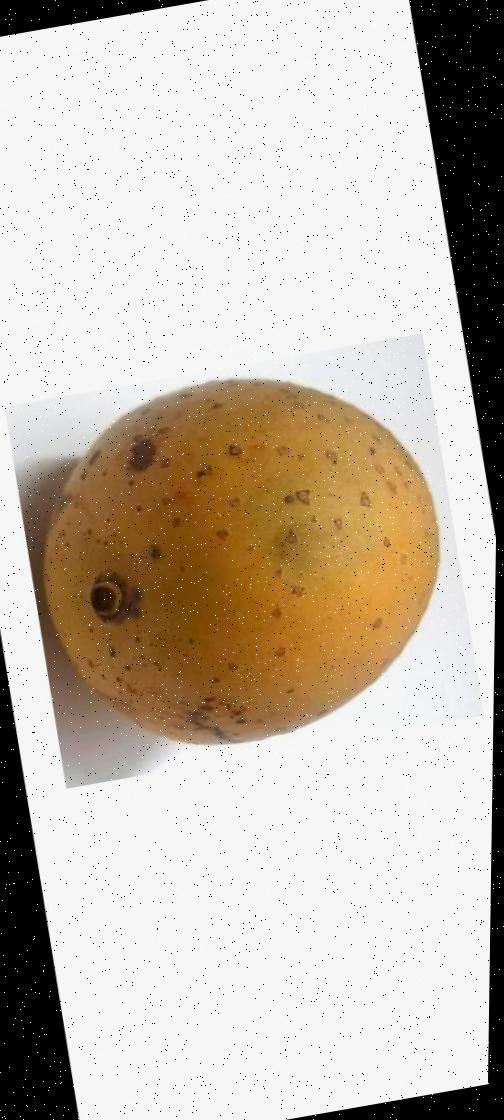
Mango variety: Gourmoti